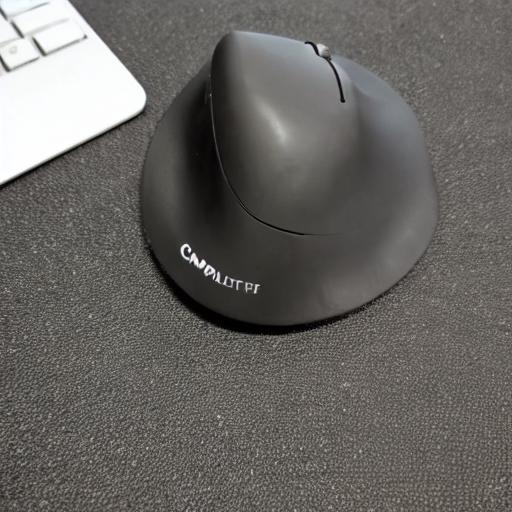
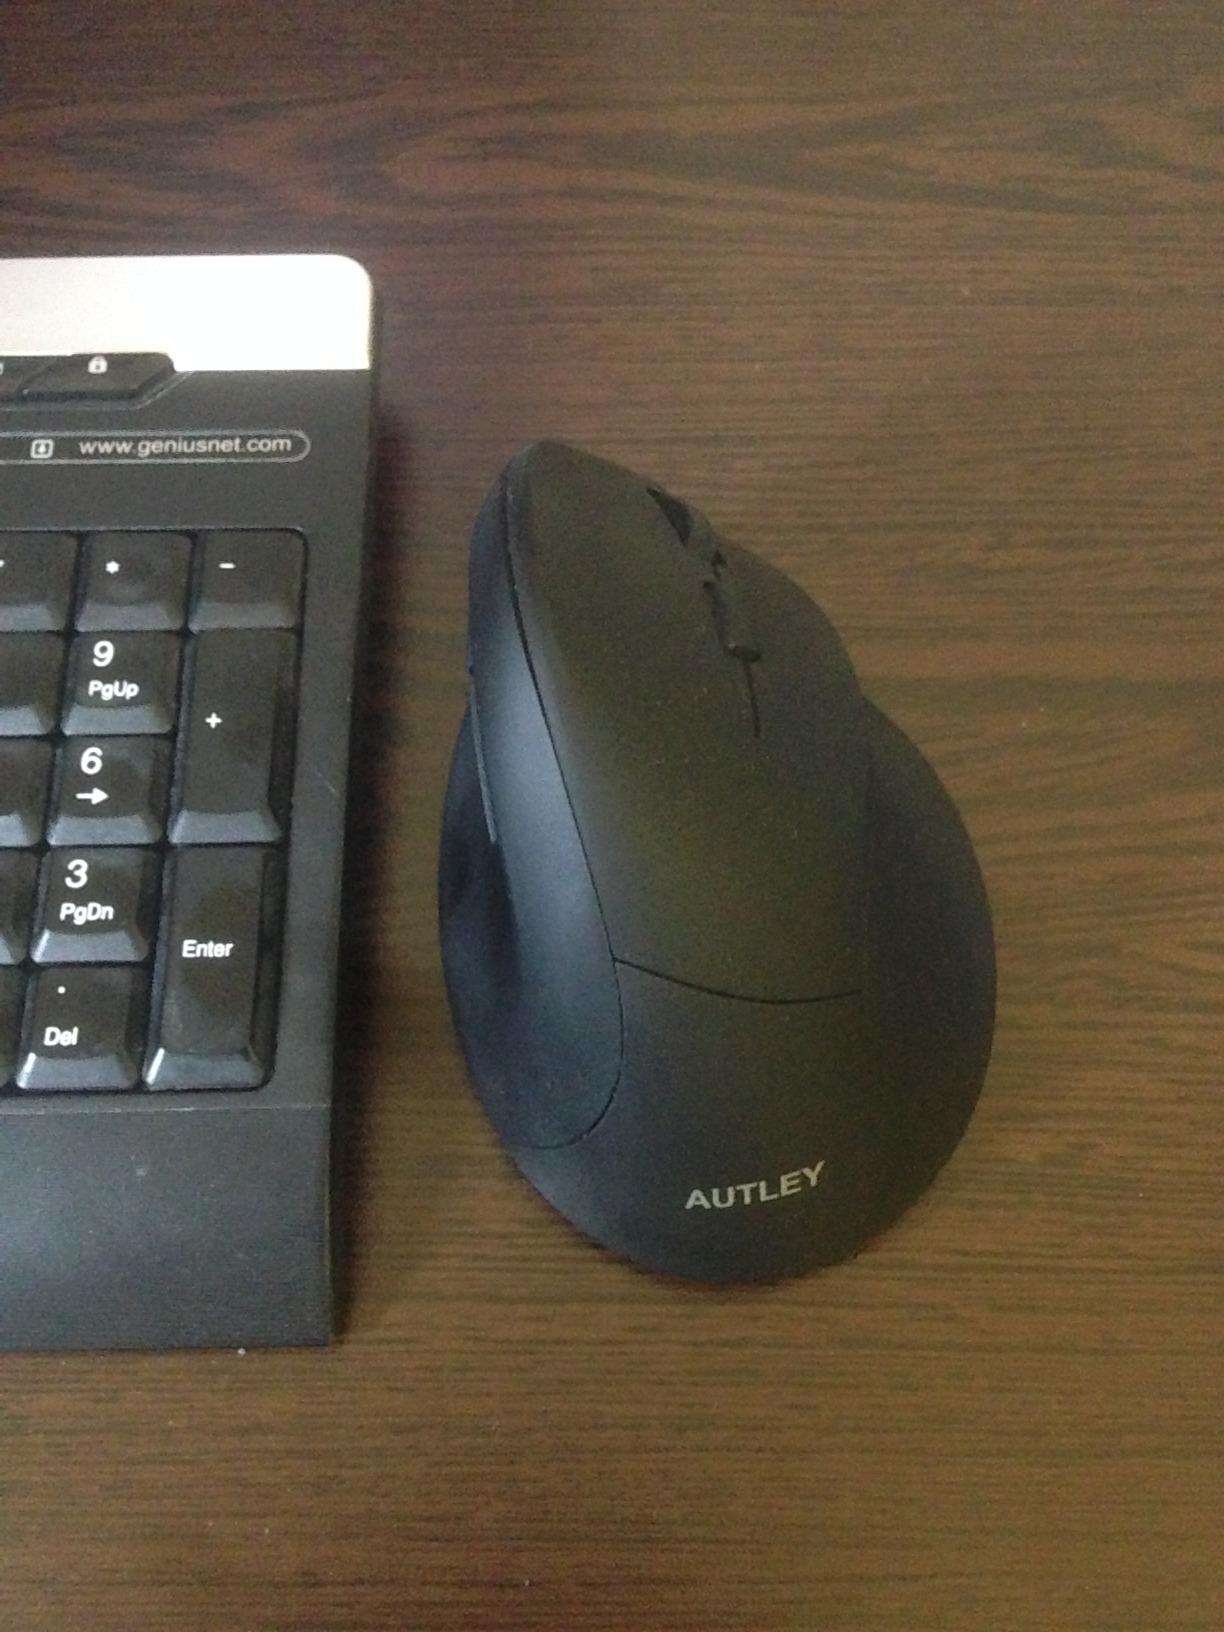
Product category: mouse
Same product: no